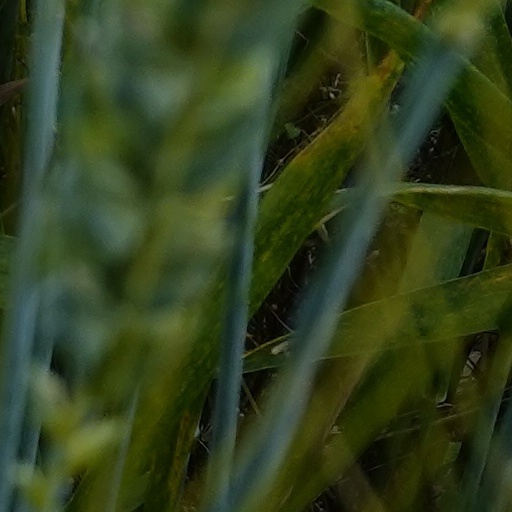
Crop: wheat